Yisroel Moshe Dushinsky

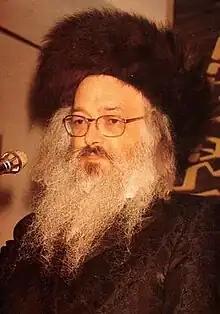

Yisroel Moshe Dushinsky (December 22, 1921 – March 26, 2003) also known as the Maharim, was the second Rebbe of the Dushinsky Hasidic dynasty of Jerusalem, Israel. He assumed the leadership of the Hasidut at the age of 28 upon the death of his father, Rabbi Yosef Tzvi Dushinsky, founder of the dynasty. He was also a member of the rabbinical court of the Edah HaChareidis for over 40 years, completing his tenure as the seventh chief rabbi of the Edah HaChareidis from 1996 to 2003.